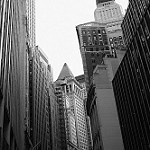
Label: buildings